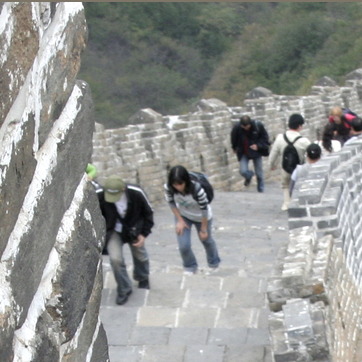
Material: hair